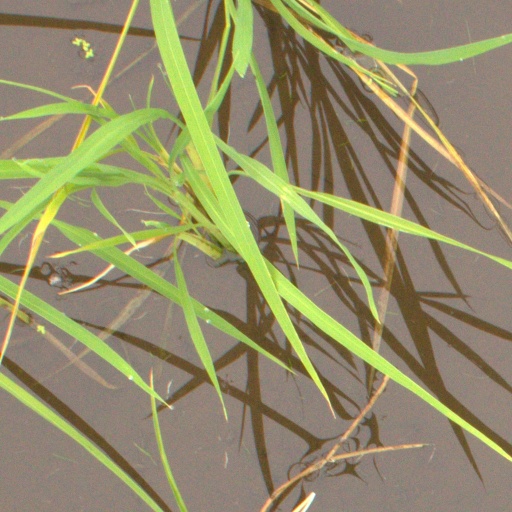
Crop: rice